Zeze High School

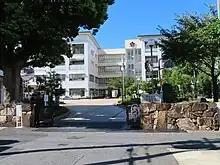

In 2006, new buildings replaced the old ones built over 45 years ago, since the old buildings did not satisfy the safety standard against earthquakes. To prevent the disruption of normal academic activities, the new buildings were constructed on the old school field. The old buildings will be demolished and the site converted to a new field.